Which point is corresponding to the reference point?
Reference image:
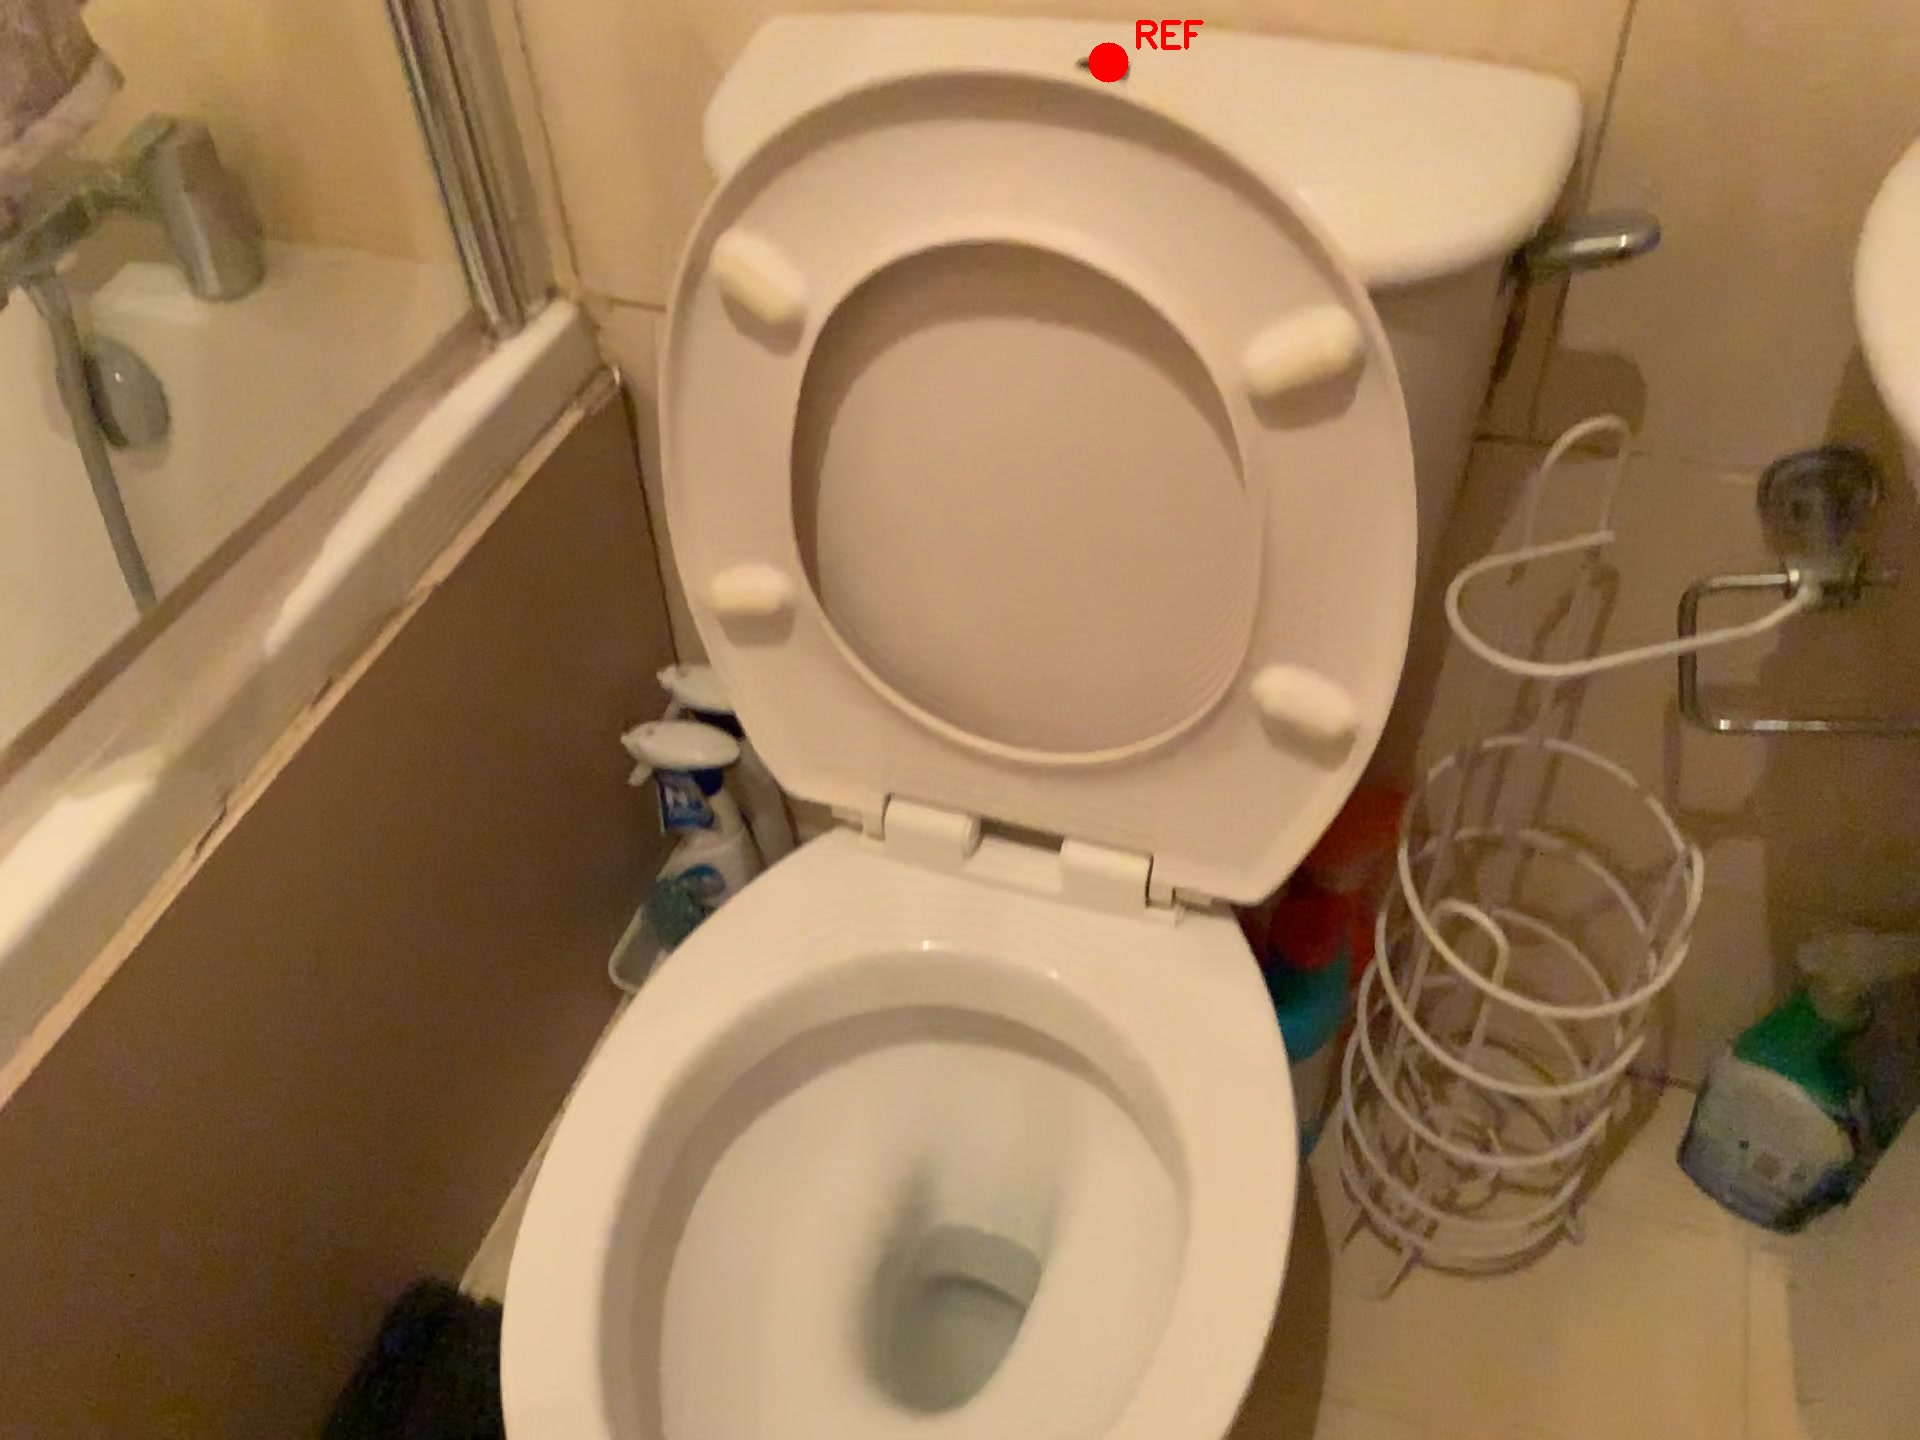
Option image:
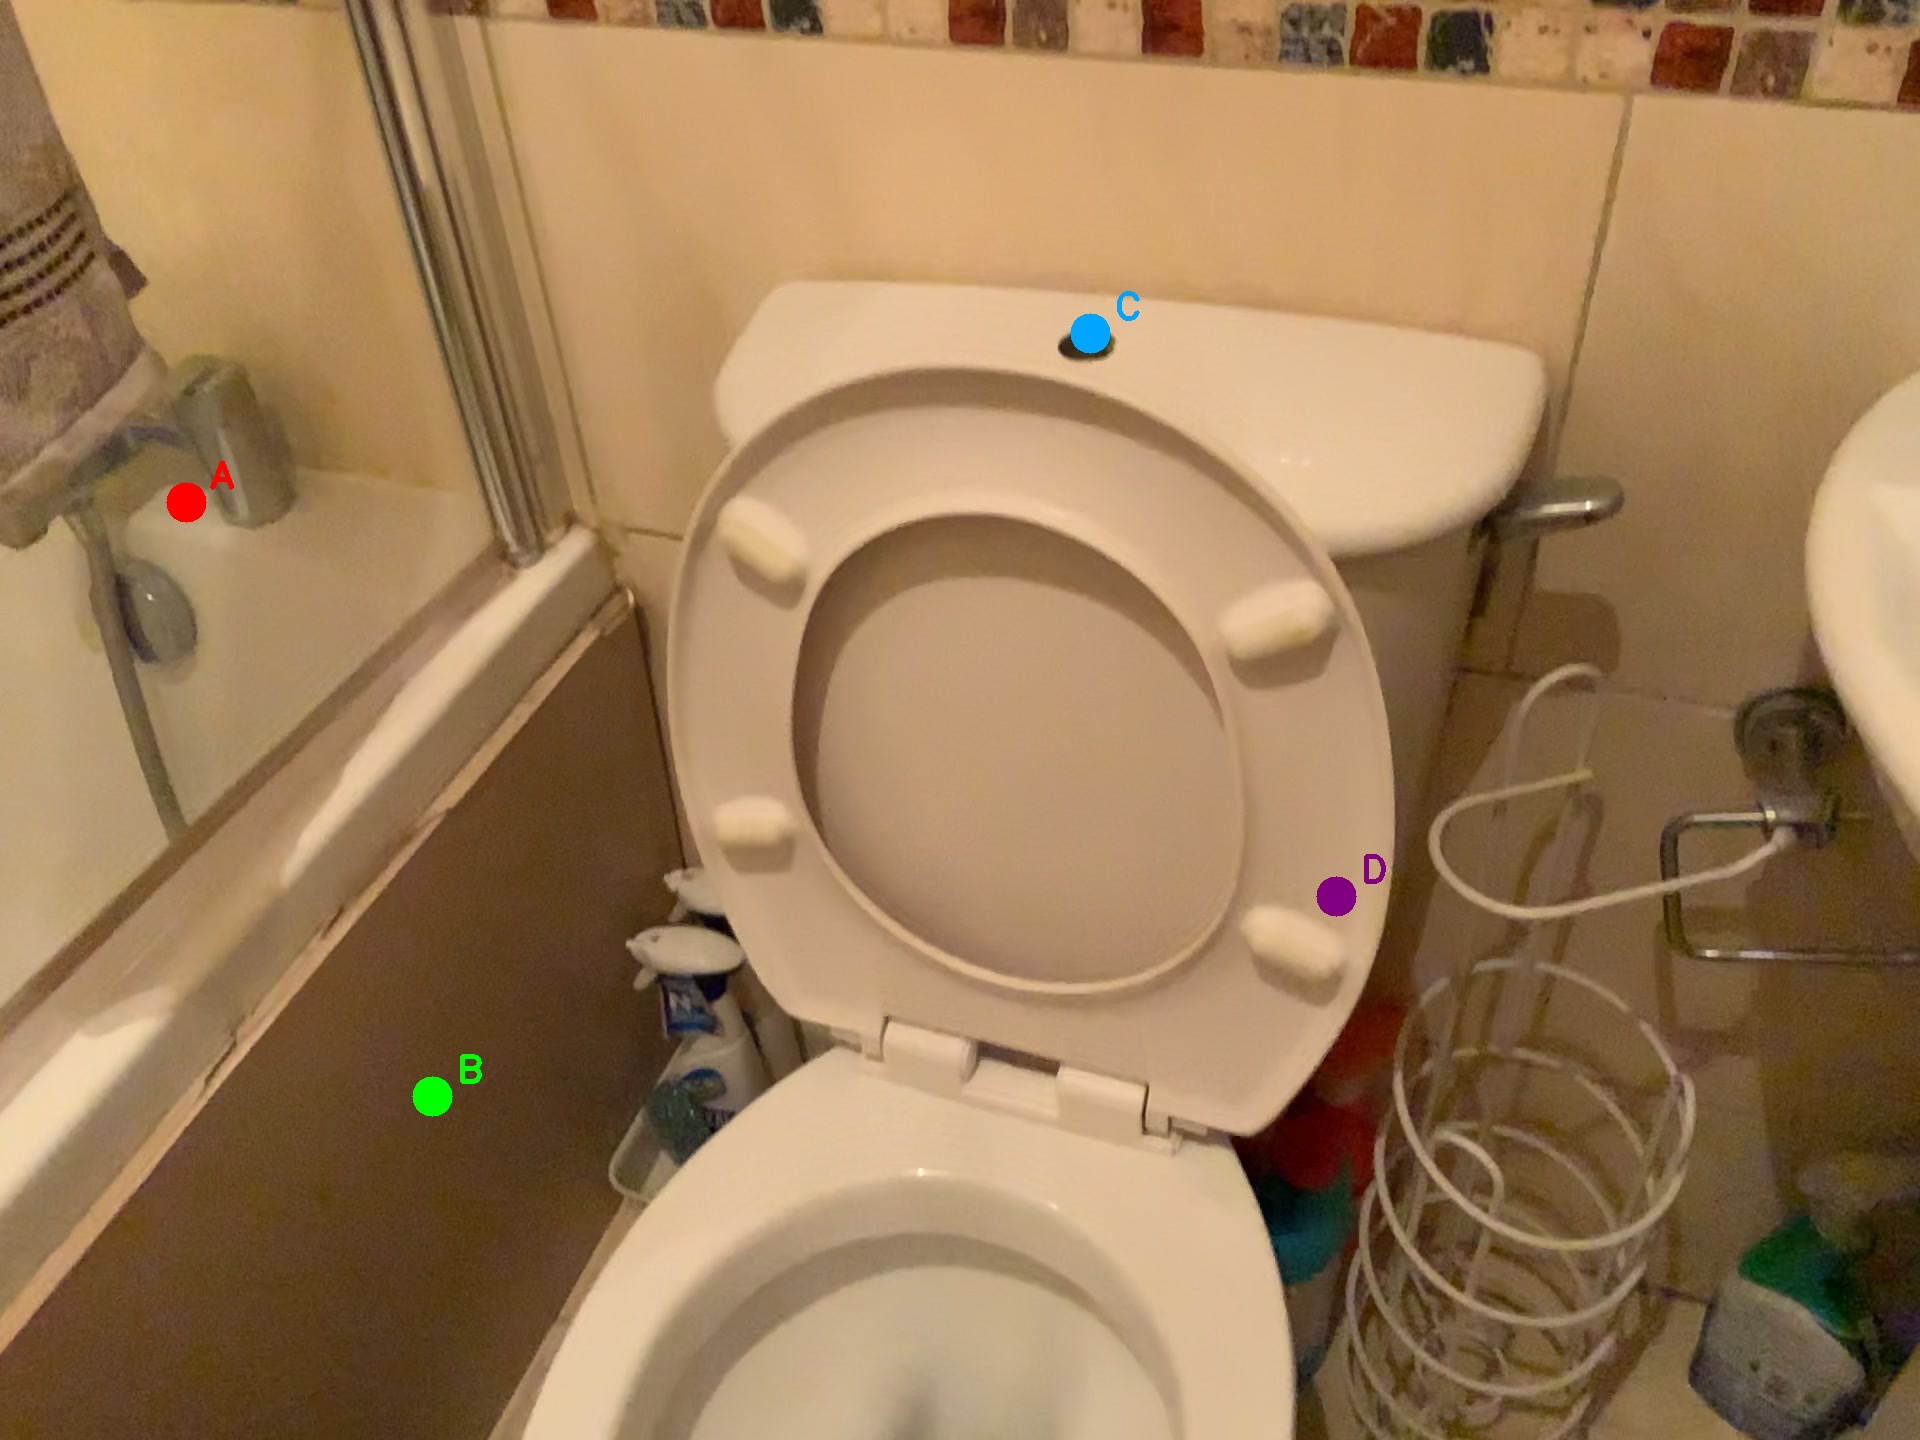
Choices:
Point A
Point B
Point C
Point D
Answer: (C)